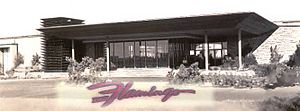
Benjamin Siegel / Las Vegas
Flamingo Hotel and Casino i Las Vegas, 1947.
"Benjamin ""Bugsy"" Siegel var en jødisk-amerikansk forbryder, der var kendt som en af de mest ""berygtede og frygtede gangstere i sin tid"". Med sit karismatiske og charmerende ydre, blev han en af de første gangstere, der blev behandlet som en kendis i medierne. Siegel var ikke alene en central person i den jødiske mafia, men var som sin ven og gangster-kollega Meyer Lansky også indflydelsesrig i den italiensk-amerikanske mafia og det italiensk-jødiske forbrydersyndikat National Crime Syndicate.